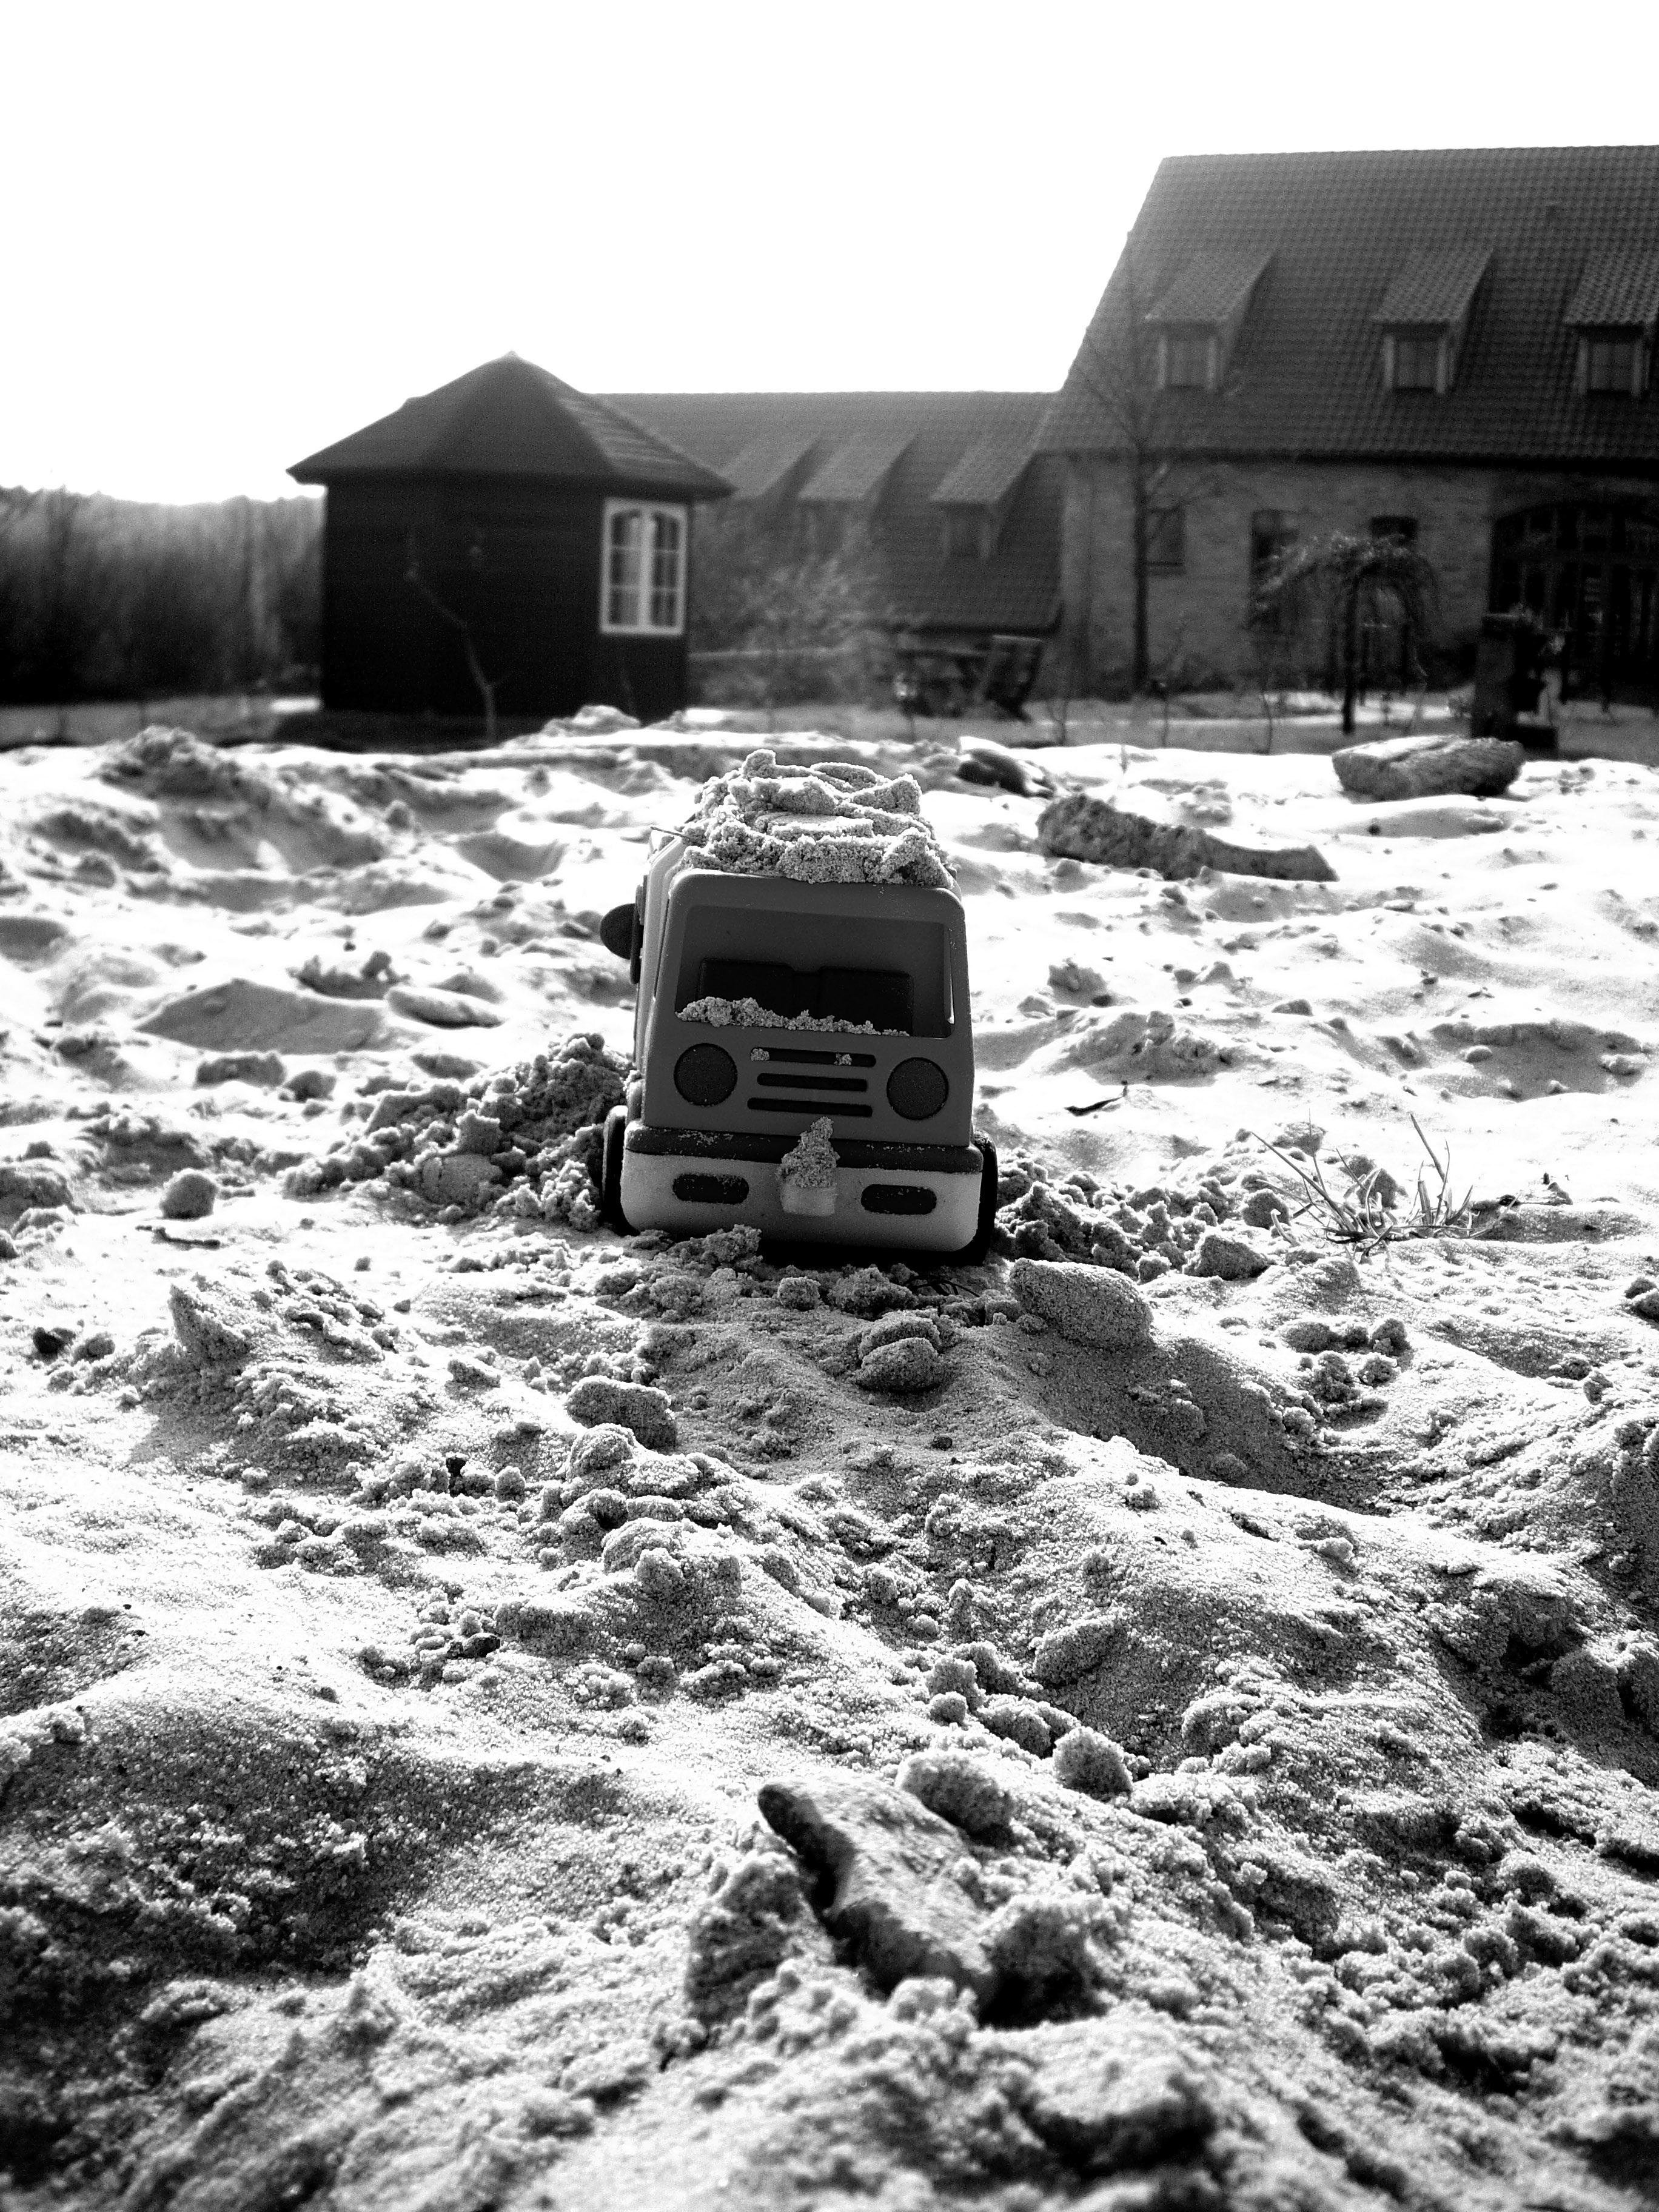
sand, rock, snow, black and white, truck, weather, black, monochrome, material, black white, toys, sand pit, monochrome photography